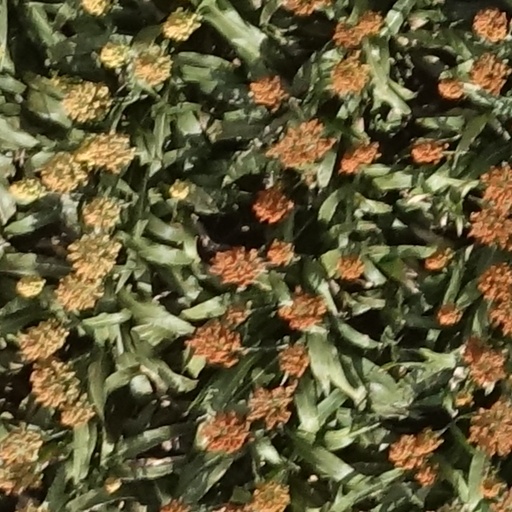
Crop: sorghum